Columnar jointing

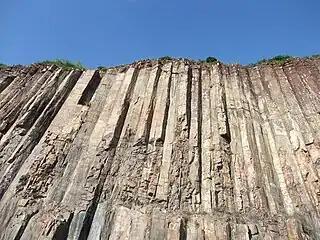
Hexagonal volcanic tuffs at East Dam of High Island Reservoir

Columnar jointing is a geological structure where sets of intersecting closely spaced fractures, referred to as joints, result in the formation of a regular array of polygonal prisms, or columns. Columnar jointing occurs in many types of igneous rocks (e.g. basalt, andesite, rhyolite), and forms as the rock cools and contracts. Columnar jointing can occur in cooling lava flows and ashflow tuffs (ignimbrites), as well as in some shallow intrusions. Columnar jointing also occurs rarely in sedimentary rocks, due to a combination of dissolution and reprecipitation of interstitial minerals (often quartz or cryptocrystalline silica) by hot, hydrothermal fluids and the expansion and contraction of the rock unit, both resulting from the presence of a nearby magmatic intrusion.